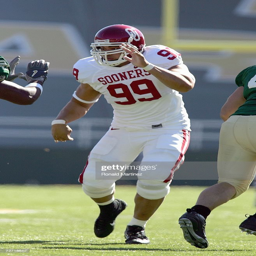
american football player # 99 moves off the line during the game against american football team .